John Deere Model R

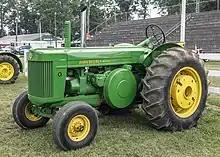
John Deere R

The John Deere Model R tractor was John Deere's first diesel tractor. A large, heavy tractor, it had fixed wheel widths and was not produced as a row-crop tractor with adjustable axles. The R was followed in the John Deere numbered model series by the John Deere 80, 820 and 830 tractors, which represented evolutionary upgrades to the basic R.